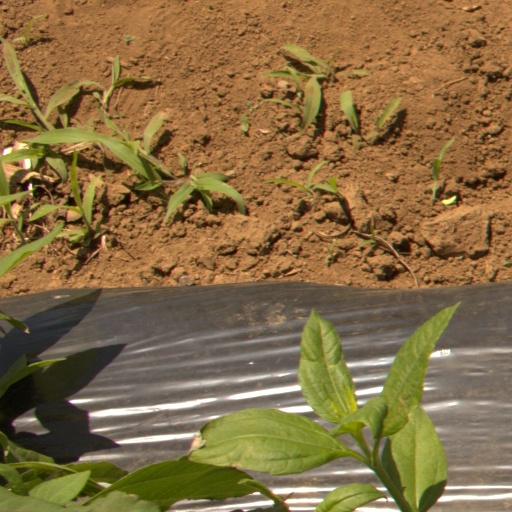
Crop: Jerusalem artichoke